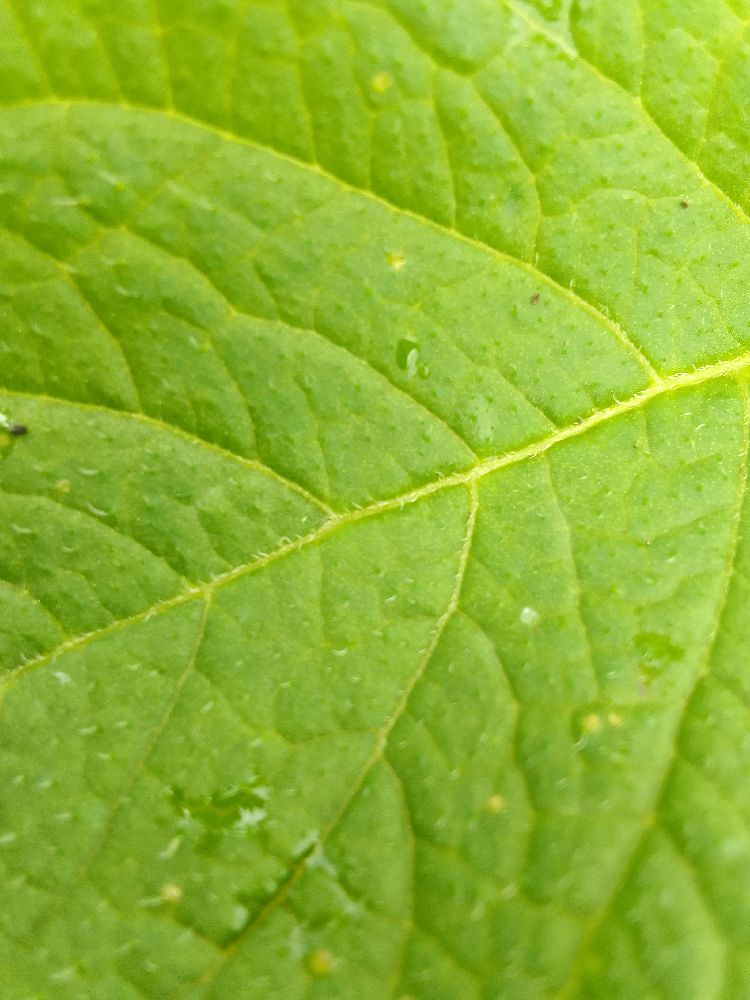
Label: Healthy